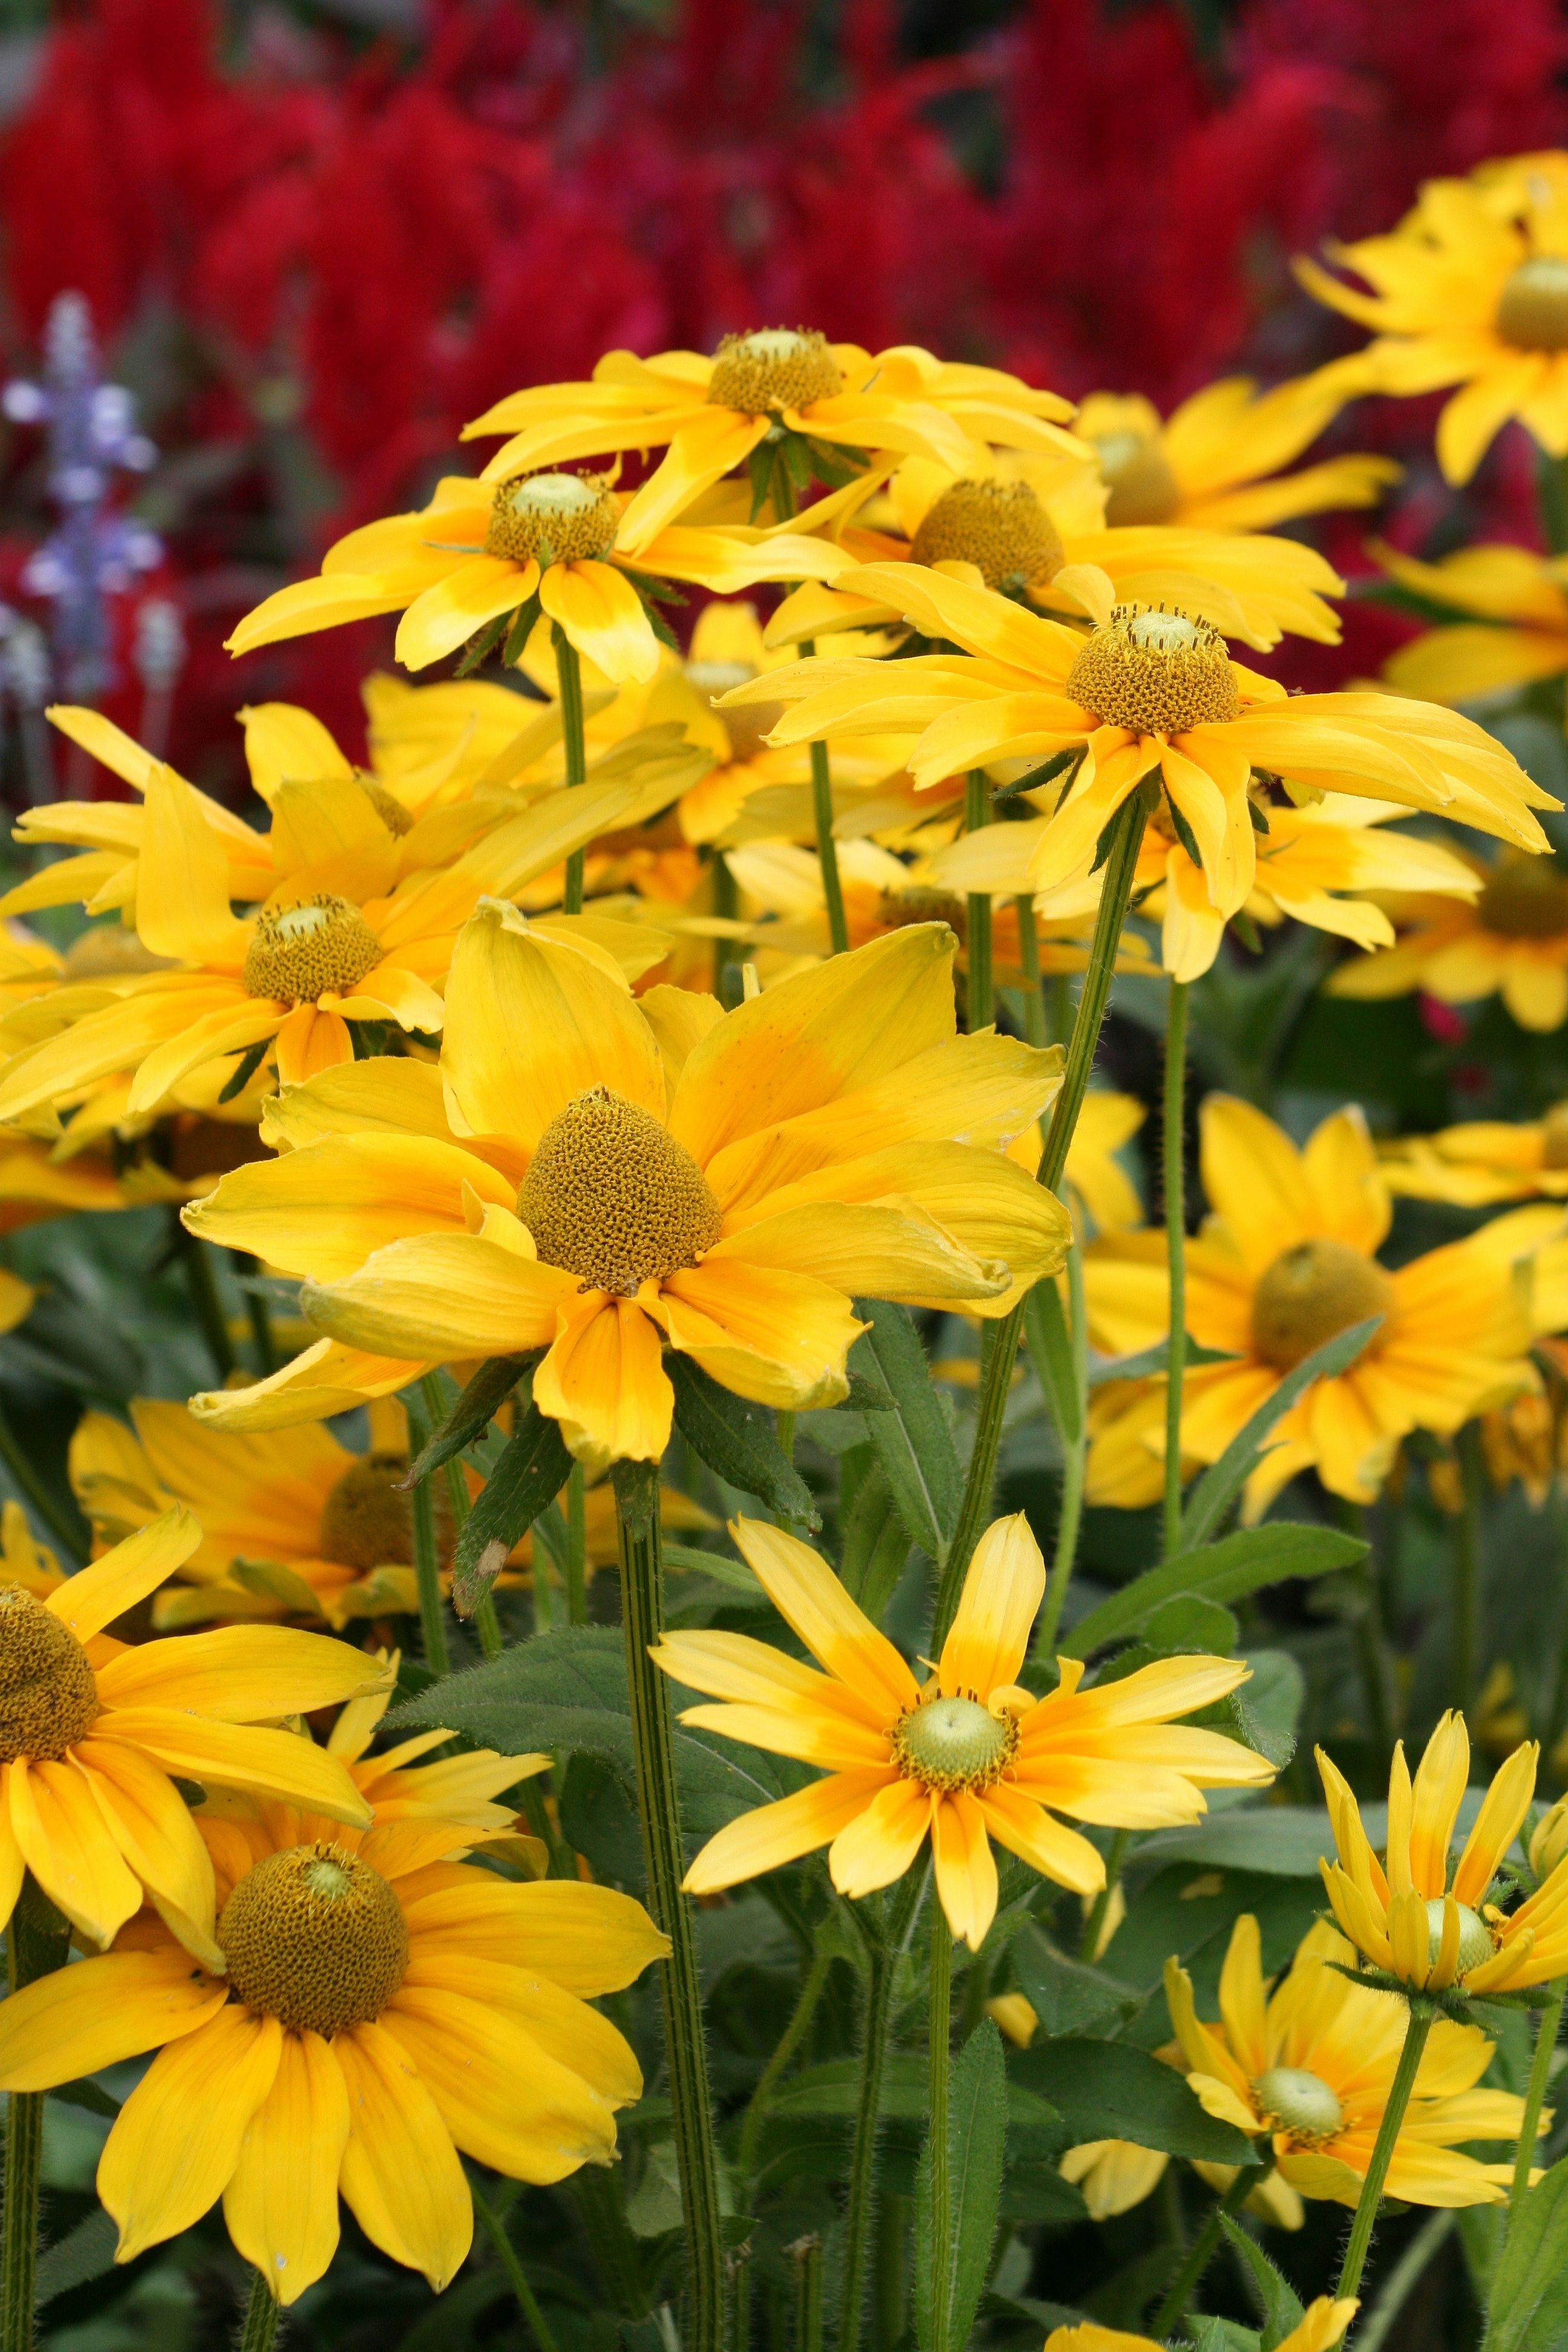
nature, plant, meadow, flower, petal, herb, autumn, park, botany, yellow, garden, flora, wildflower, flowers, gardening, flower garden, yellow flowers, macro photography, flowering plant, daisy family, calendula, annual plant, land plant